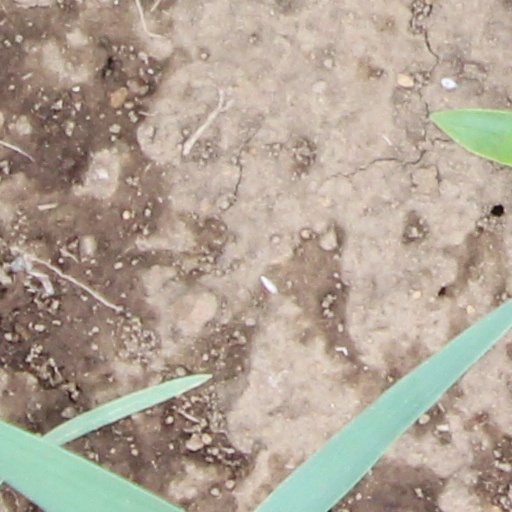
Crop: wheat